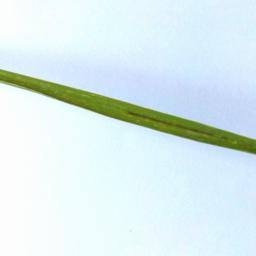
Label: Rice___Healthy